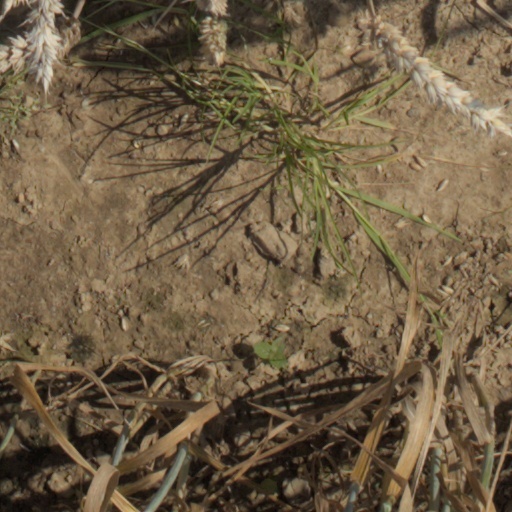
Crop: wheat